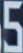
Number: 5